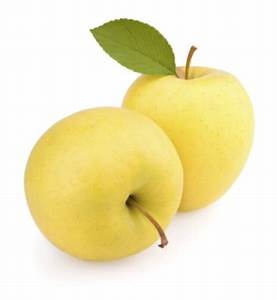
Label: apple